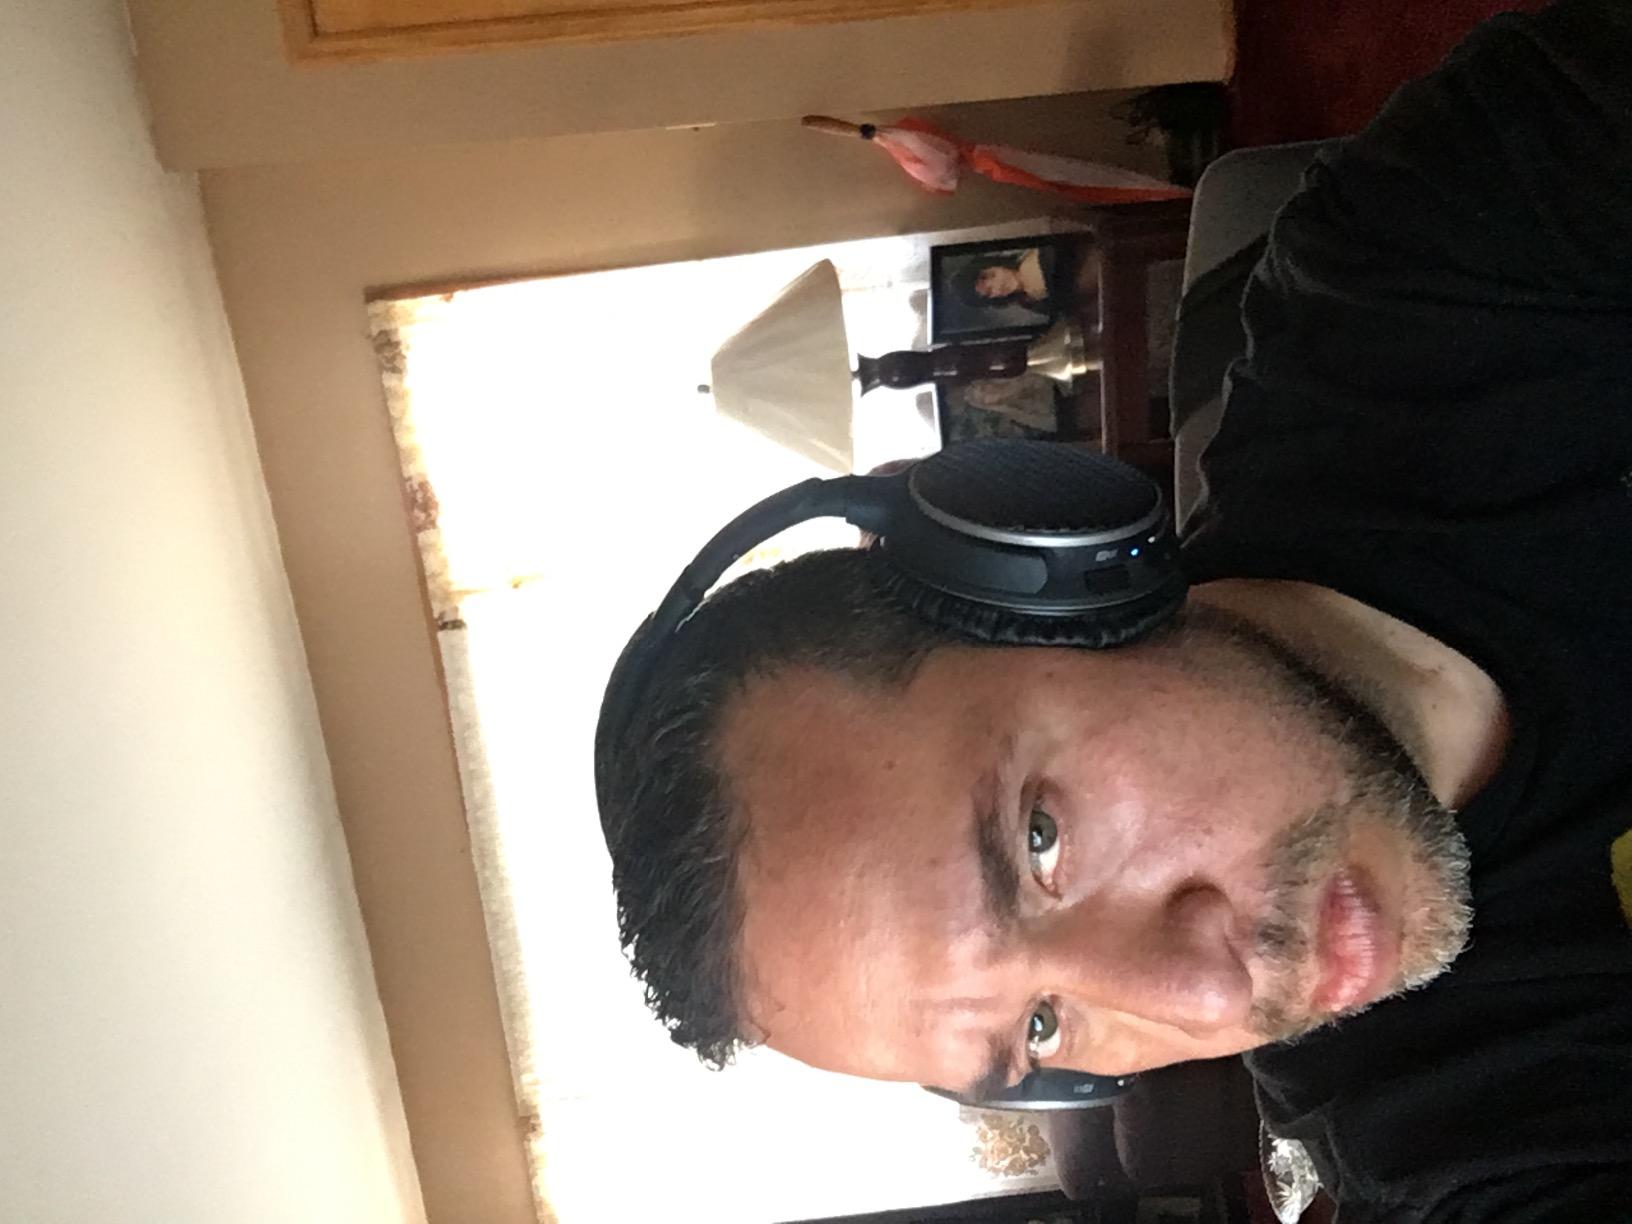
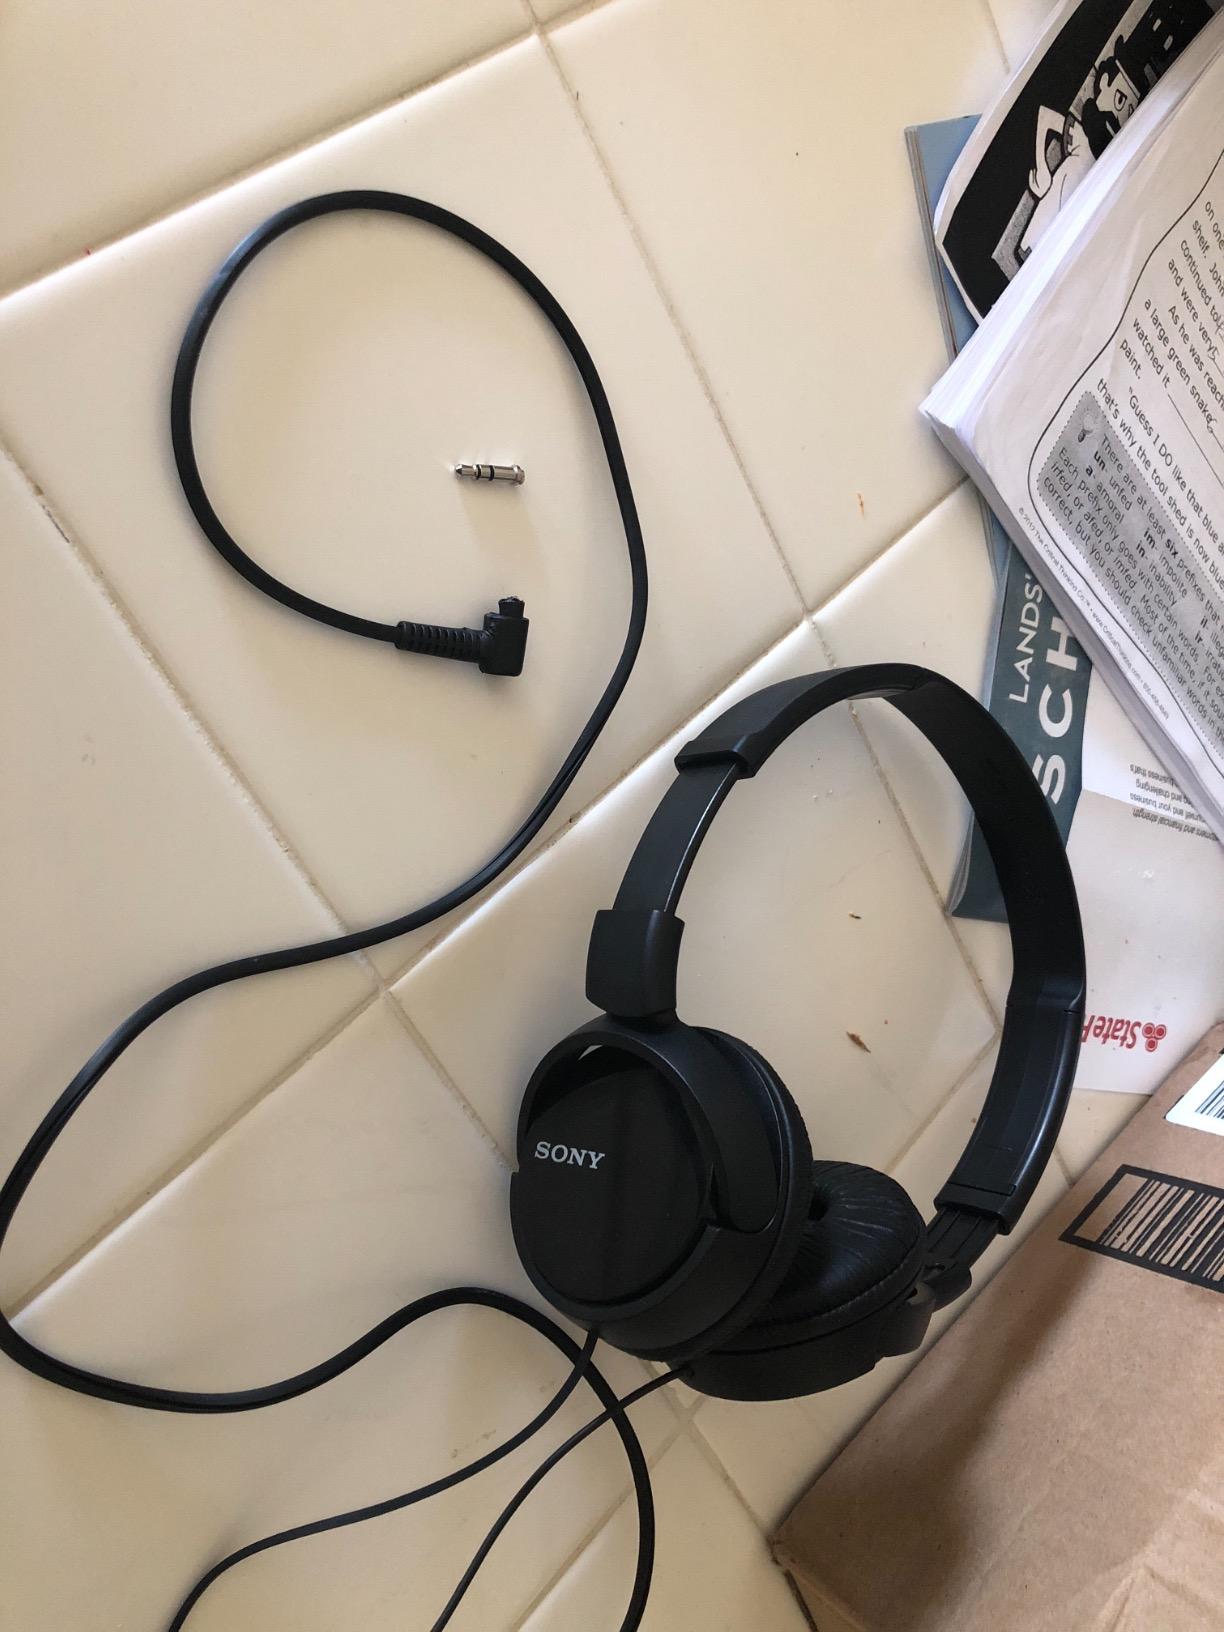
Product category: headphones
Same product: no